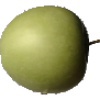
Label: Apple Granny Smith 1